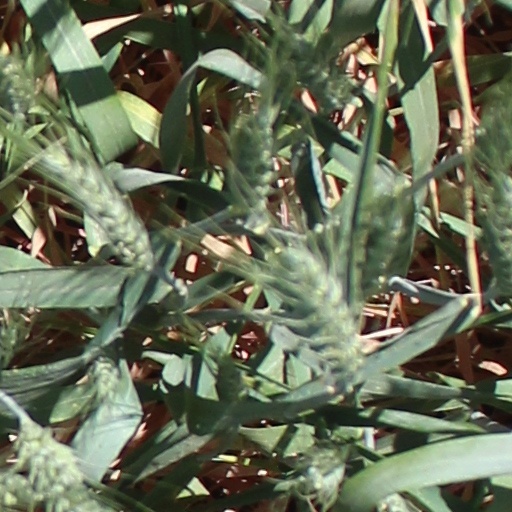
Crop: wheat